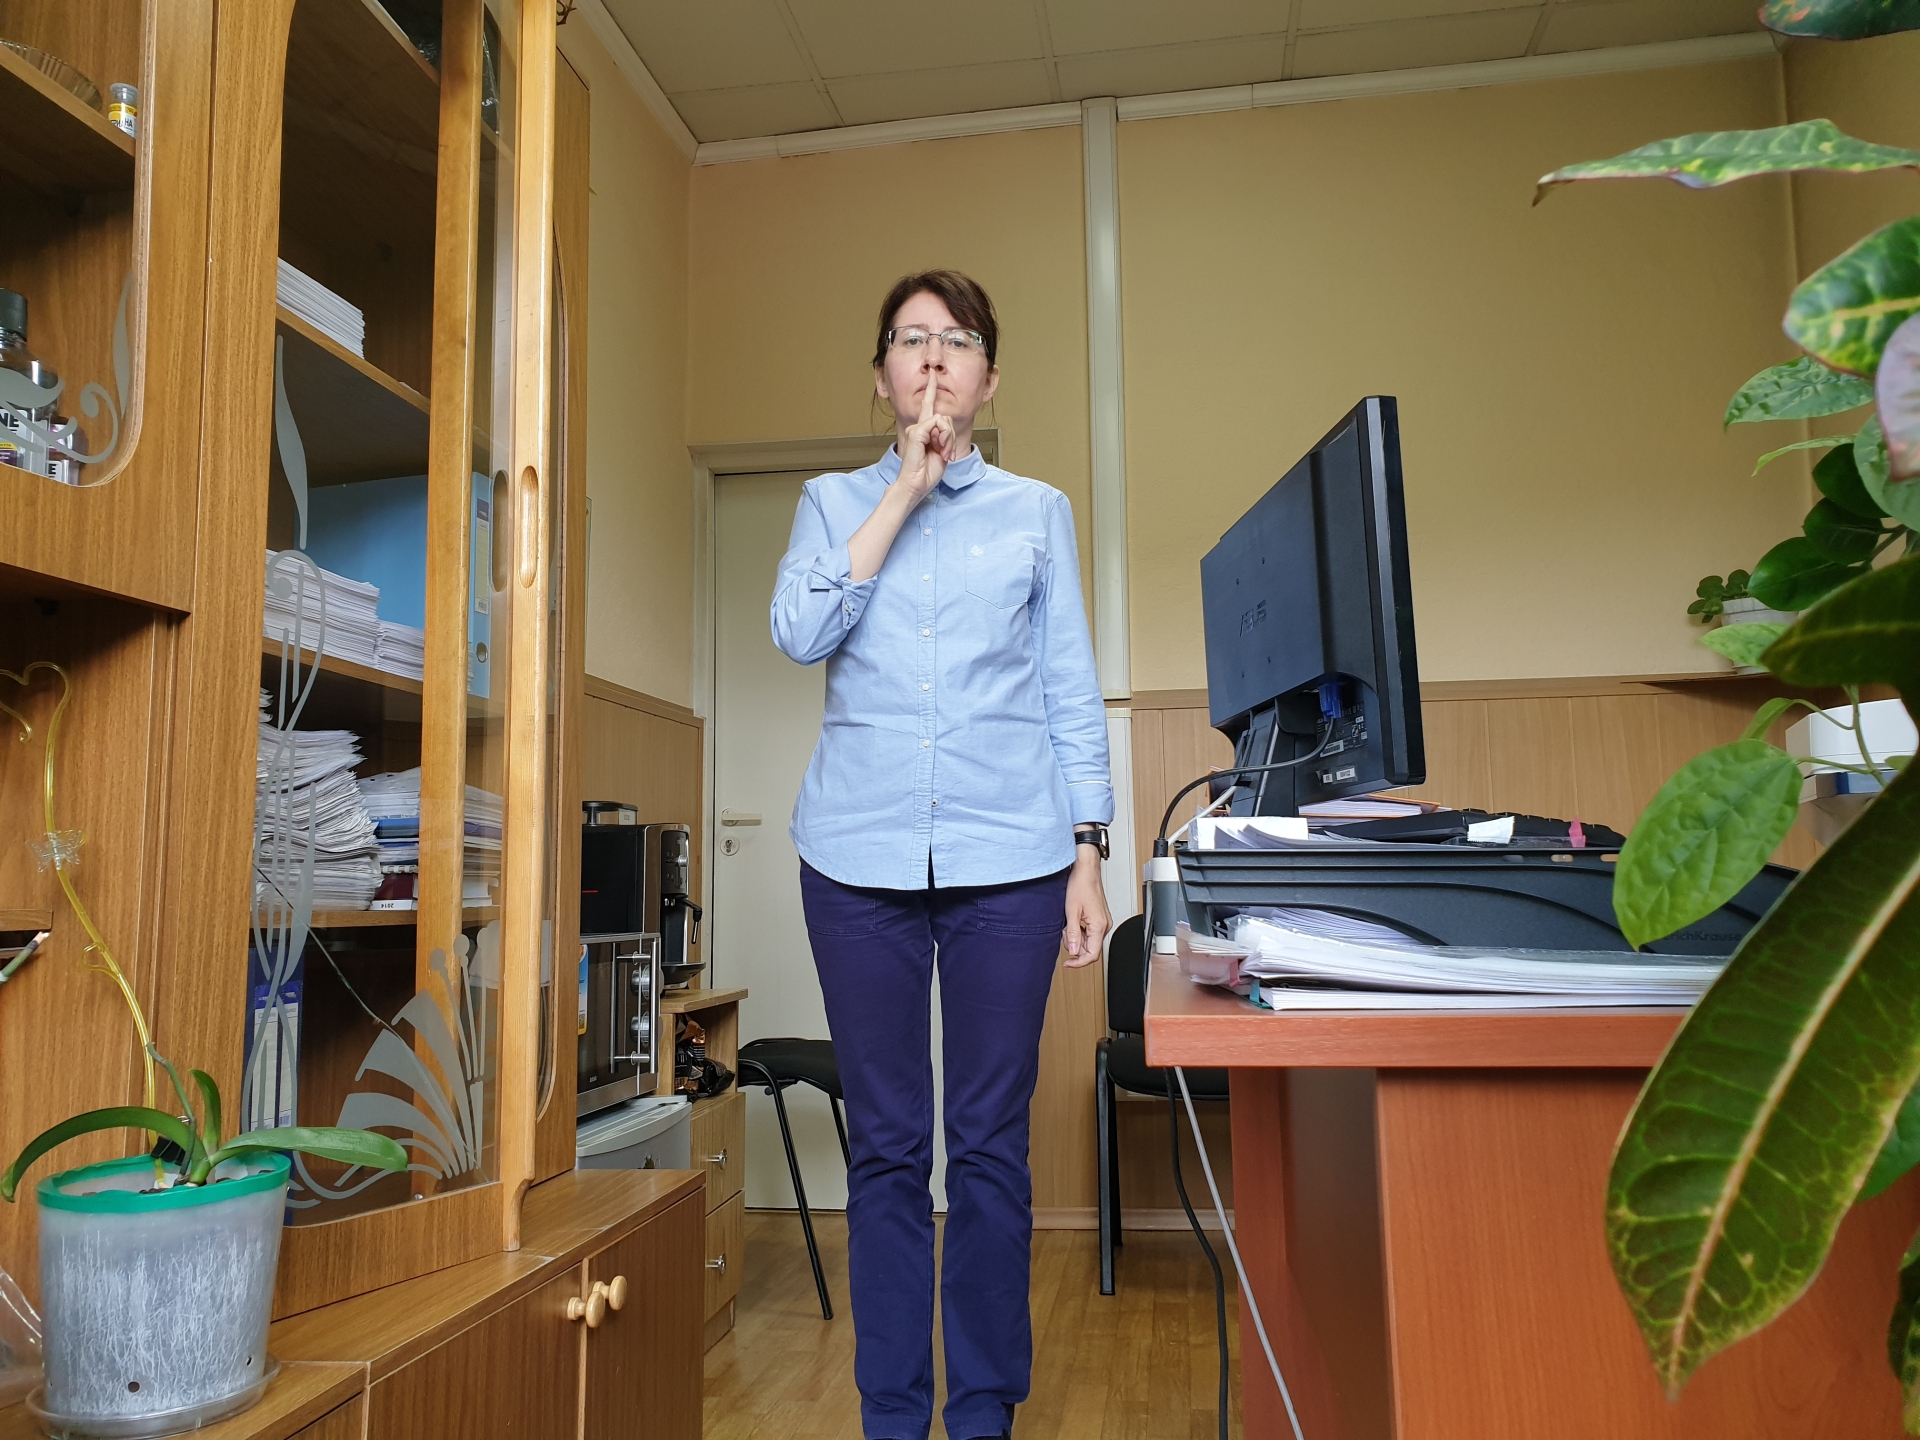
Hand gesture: mute